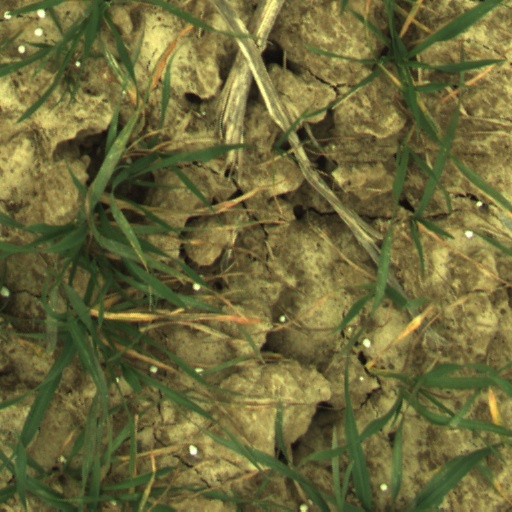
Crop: wheat